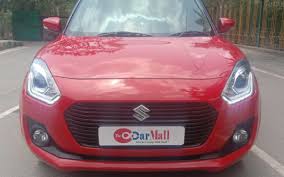
Label: noambulance